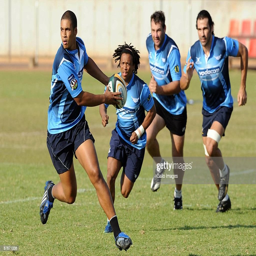
rugby player passes the ball during the training session held .